Changhe Z-10

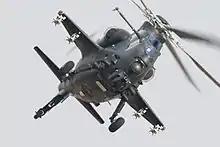
A Changhe Z-10 showing four underwing hardpoints. Defensive sensors such as radar receivers (RWR) and laser receivers (LWR) are visible on the nose section and wing edges. The cube-shaped MAWS is located below the RWR.

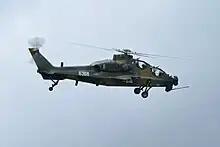
Z-10K Variant

The Z-10 features a comprehensive self-defense suite. The YH-96 electronic warfare system includes a set of infrared missile approach warning system (MAWS), radar warning receivers (RWR) and laser warning receivers (LWR), both are connected with the 6×4 countermeasure dispensers (two on each side, four in total, for Z-10ME) to release flare and chaff when incoming missiles are detected. The system was upgraded on Z-10ME-02 variant with a different avionics layout, replacing previously mounted radar and electro-optical sensors with integrated countermeasure suite, indicated by several active electronically scanned array (AESA) radar panels around the fuselage and two electro-optical suites mounted on the stub wings. The radar panels are capable of passive signal detection, target searching, and active jamming, which also replace the function of missile approach warning system. The electro-optical suites include new laser, infrared, ultraviolet warning receivers, and directional infrared countermeasure systems (DIRCM) to defend against infrared homing (IR) missiles.